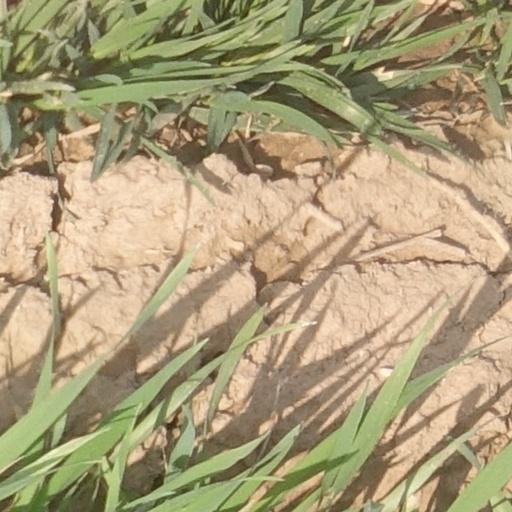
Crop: wheat